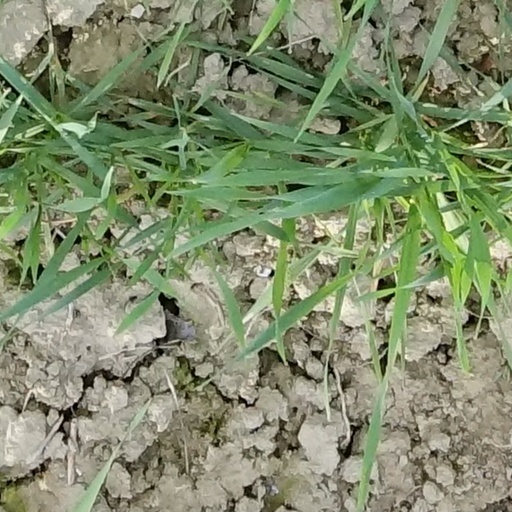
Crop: wheat